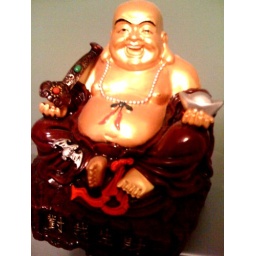
Always cheerfully lording over the home office television set.